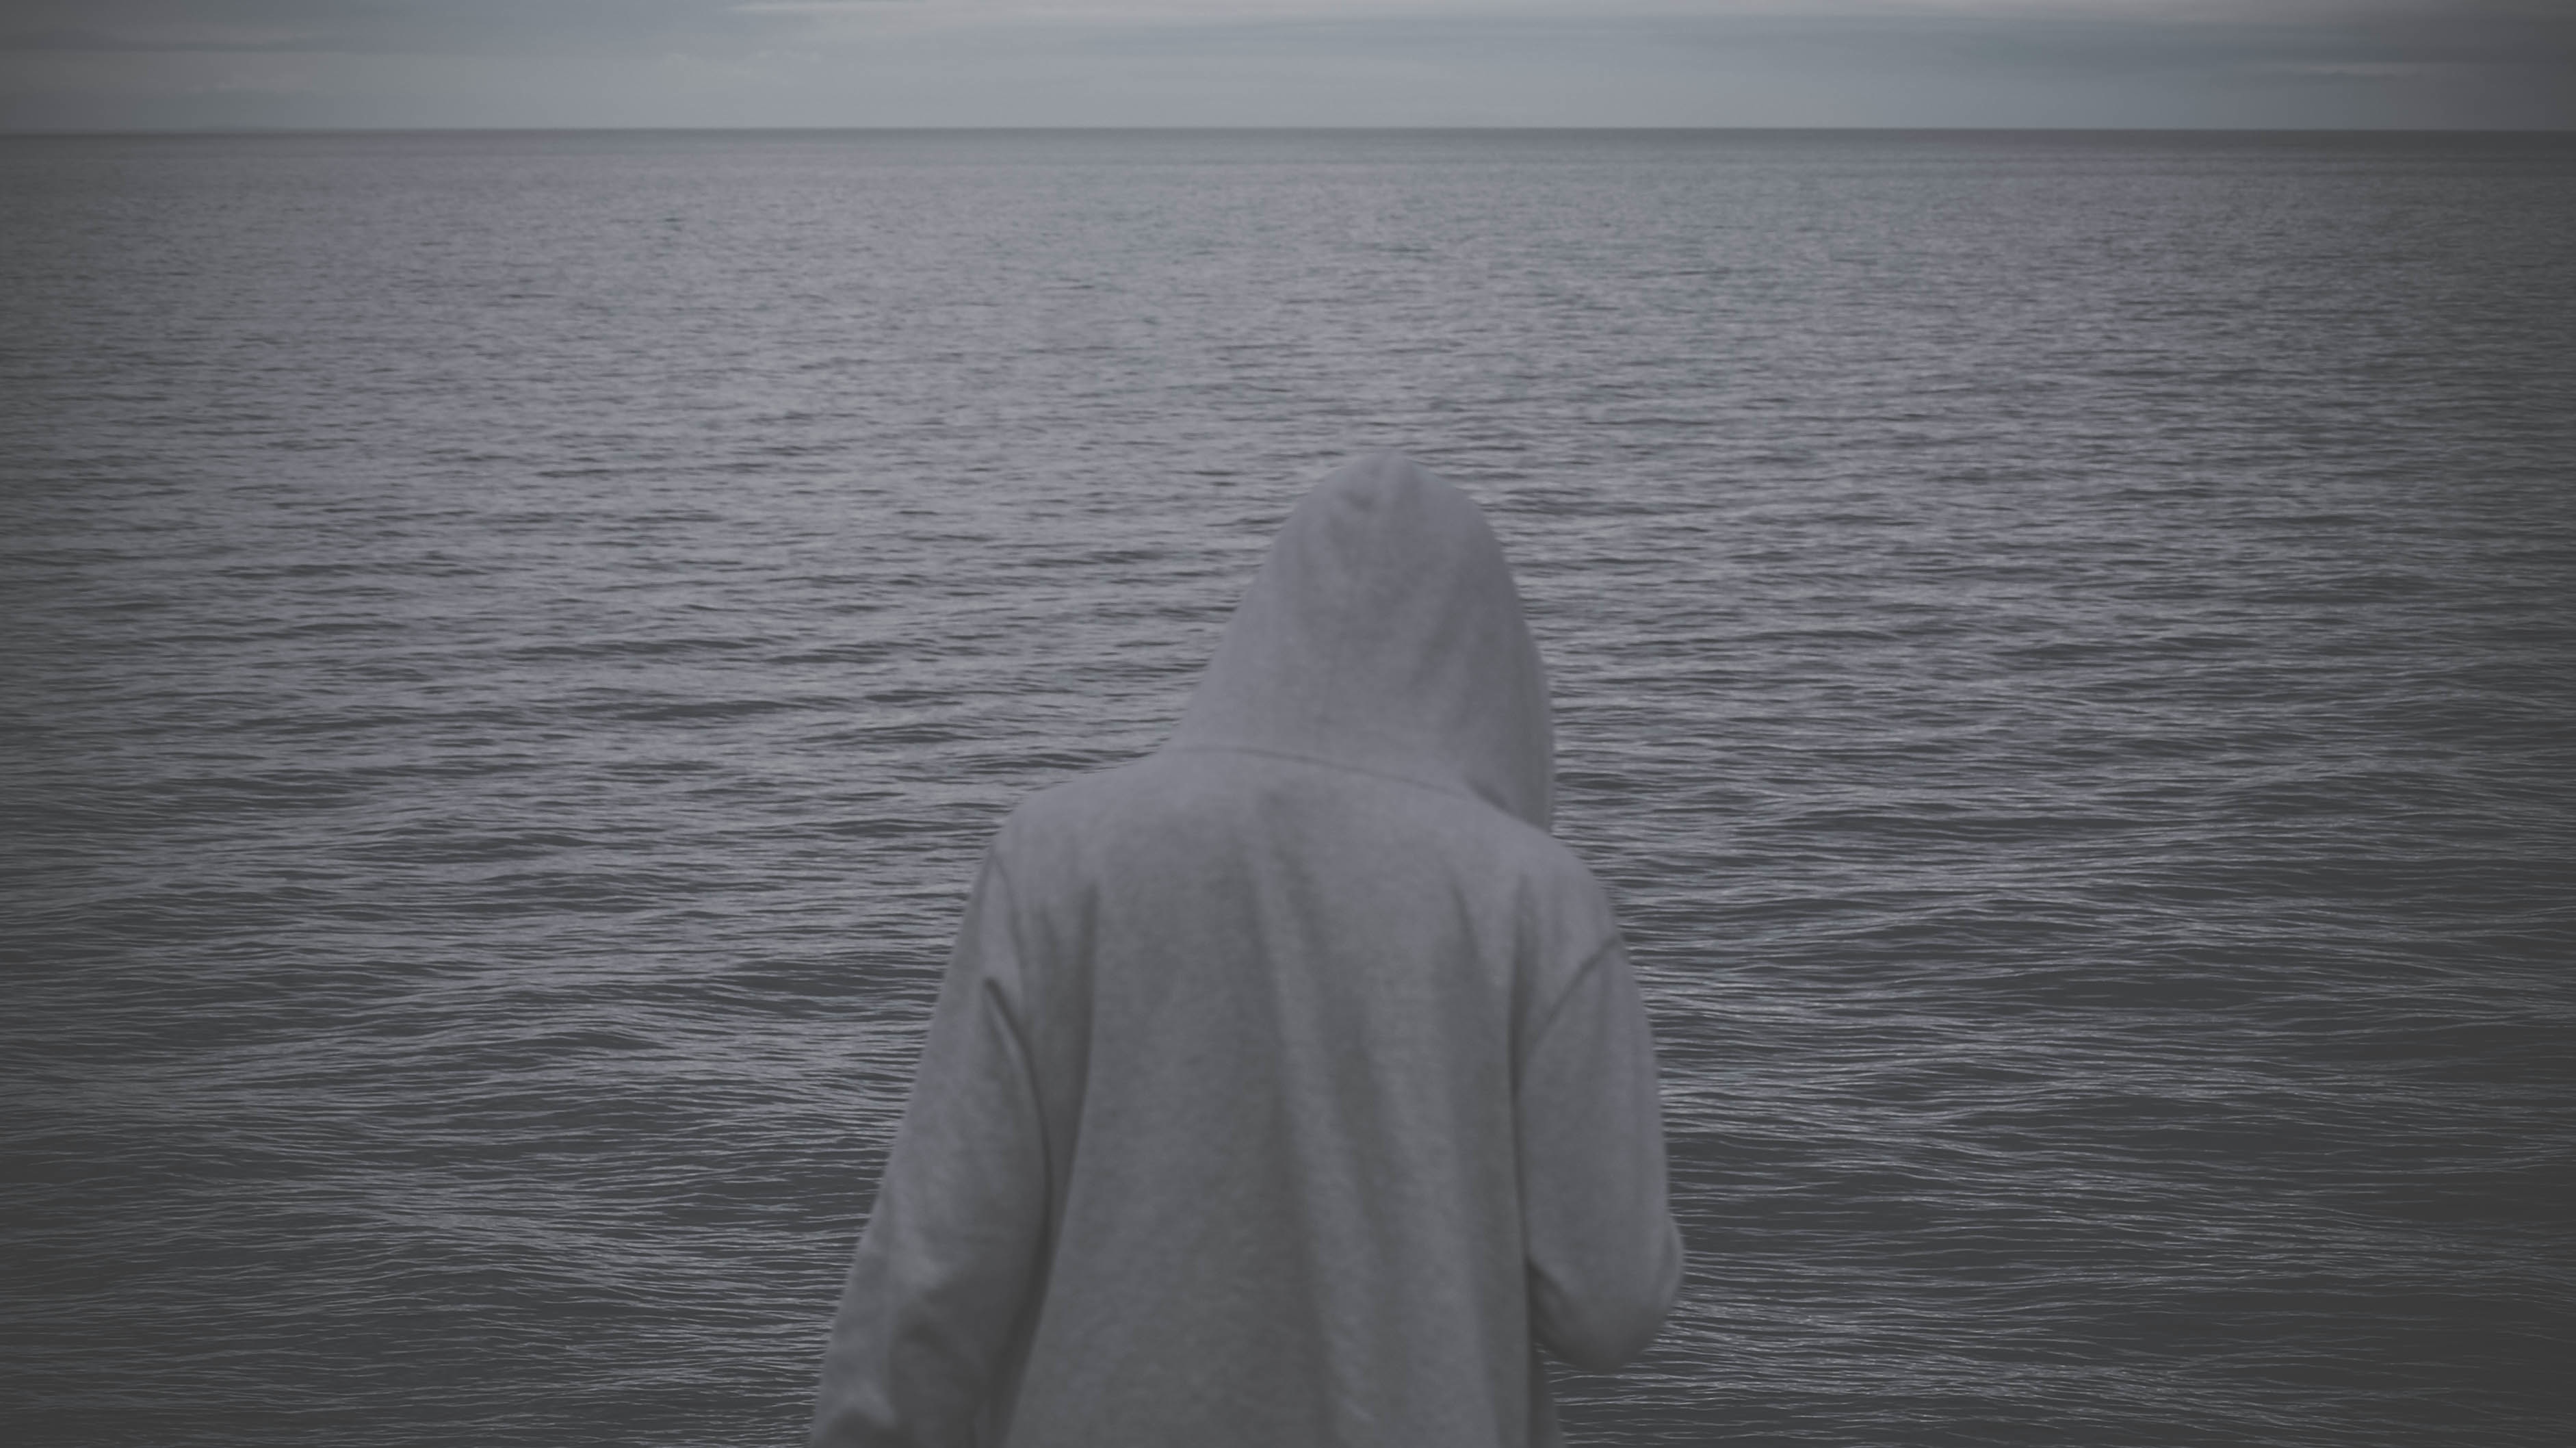
sea, ocean, horizon, white, sunlight, morning, wave, statue, reflection, photograph, atmospheric phenomenon